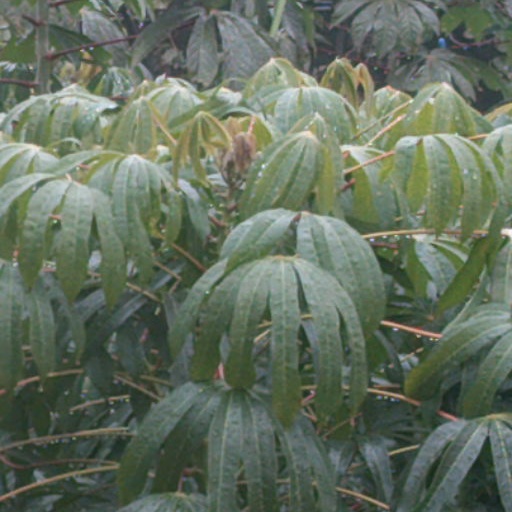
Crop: cassava